Thermal printing

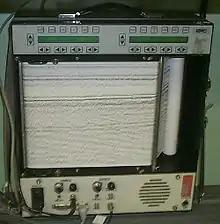
Thermal printer used in seafloor exploration

Thermal printers print more quietly and usually faster than impact dot matrix printers. They are also smaller, lighter and consume less power, making them ideal for portable and retail applications.